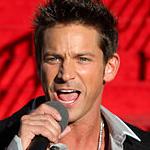
Age: 37